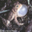
Label: frog